Fujianvenator

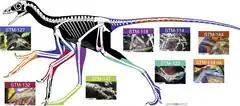
Skeletal restoration of the related "Anchiornis" by Scott Hartman

"Fujianvenator" weighed approximately , which is similar in size to the koklass pheasant. As the tibiotarsus and metacarpals are unfused, Xu et al. observed that the holotype individual would not have been skeletally mature when it died. However, the ossified sternum, fused astragalus and calcaneum, and closed sutures of the dorsal vertebrae indicate that the animal was likely a subadult.